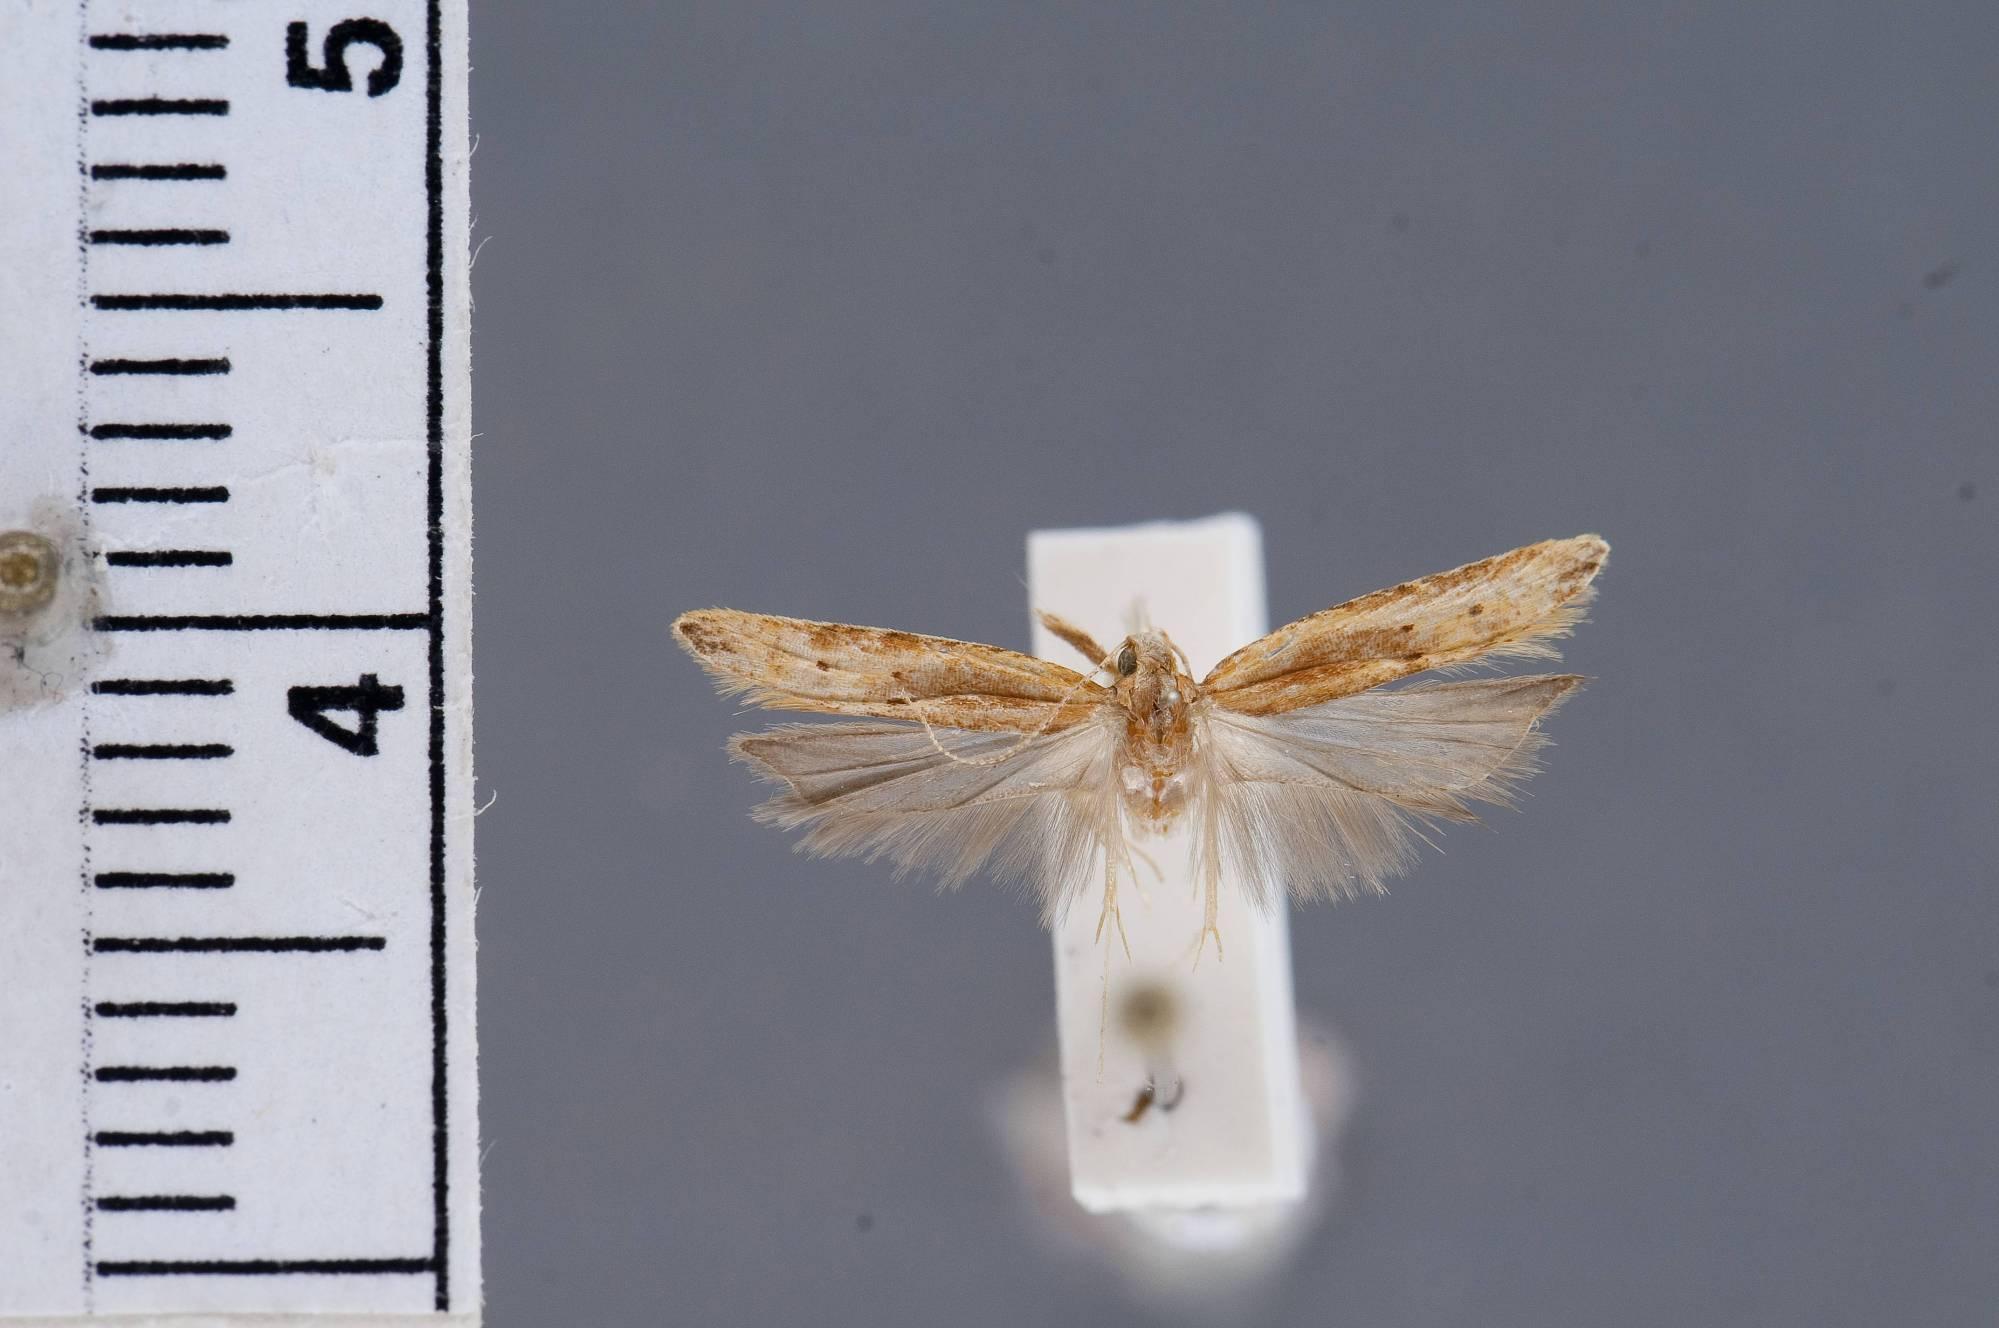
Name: Dichomeris ochreata
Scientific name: Dichomeris ochreata Park & Hodges, 1995
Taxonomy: Animalia, Arthropoda, Insecta, Lepidoptera, Glossata, Gelechiidae, Dichomerinae
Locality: Nantou Co., Mei-feng, 30 km S Tayuling, 2200 m, Nantou, Taiwan
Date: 1 Jun 1980 to 8 Jun 1980